Jana Čepelová

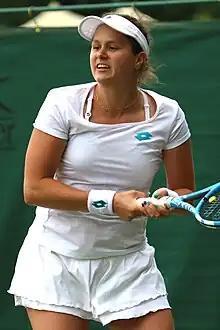
Čepelová at the 2023 Wimbledon Championships

Jana Čepelová (born 29 May 1993) is a Slovak former professional tennis player.